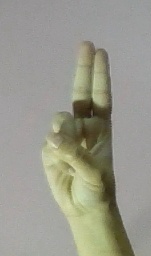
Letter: taa